European greenfinch

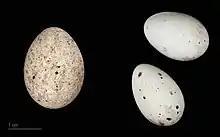
"Cuculus canorus bangsi" in a clutch of "Carduelis chloris" - MHNT

The European greenfinch is long with a wingspan of . It is similar in size and shape to a house sparrow, but is mainly green, with yellow in the wings and tail. The female and young birds are duller and have brown tones on the back. The bill is thick and conical. The song contains a lot of trilling twitters interspersed with wheezes, and the male has a "butterfly" display flight.